Fomena

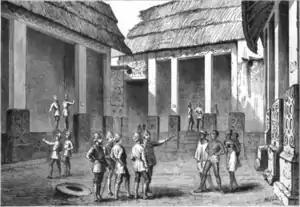
English officers selecting quarters in the chief's palace at Fomena

In 1820, Joseph Dupuis recorded Fomena as a village of humble size. Throughout the 19th century, it underwent major growth under the Ashanti Empire. By 1875, Fomena served as the capital of one of the constituent territories of the Ashanti metropolitan area.